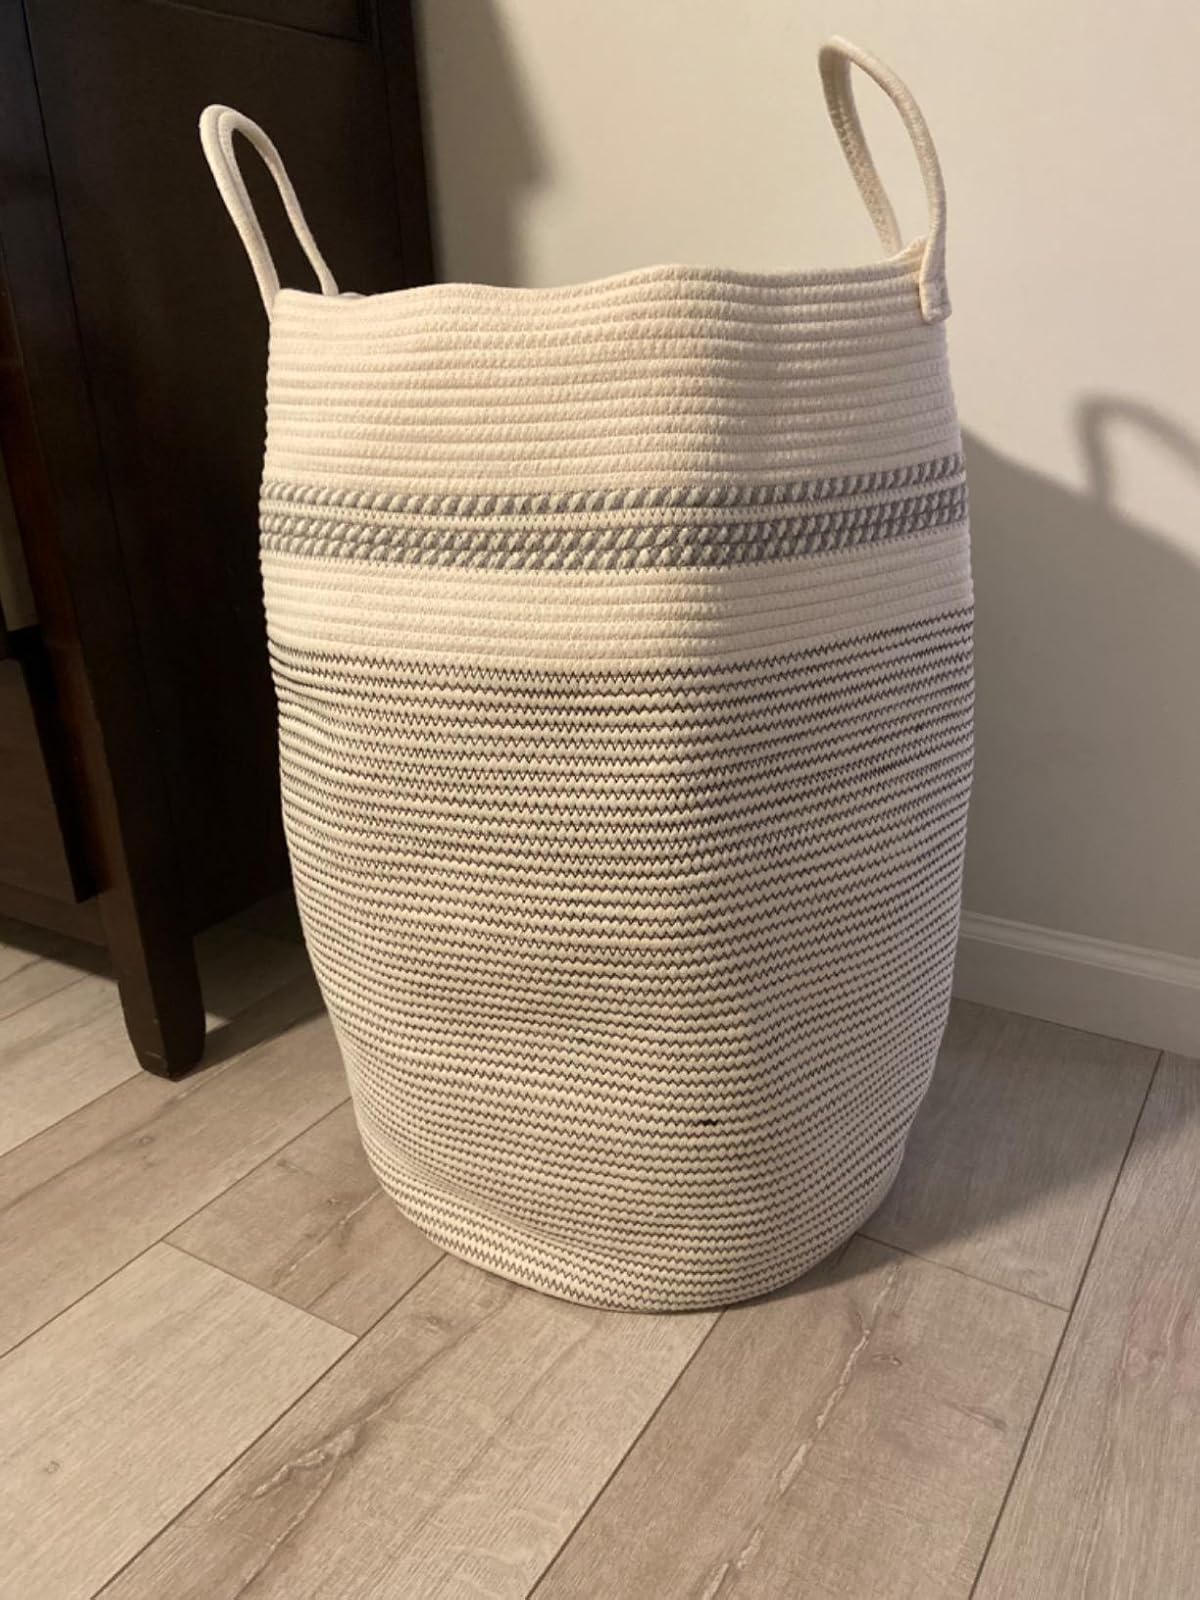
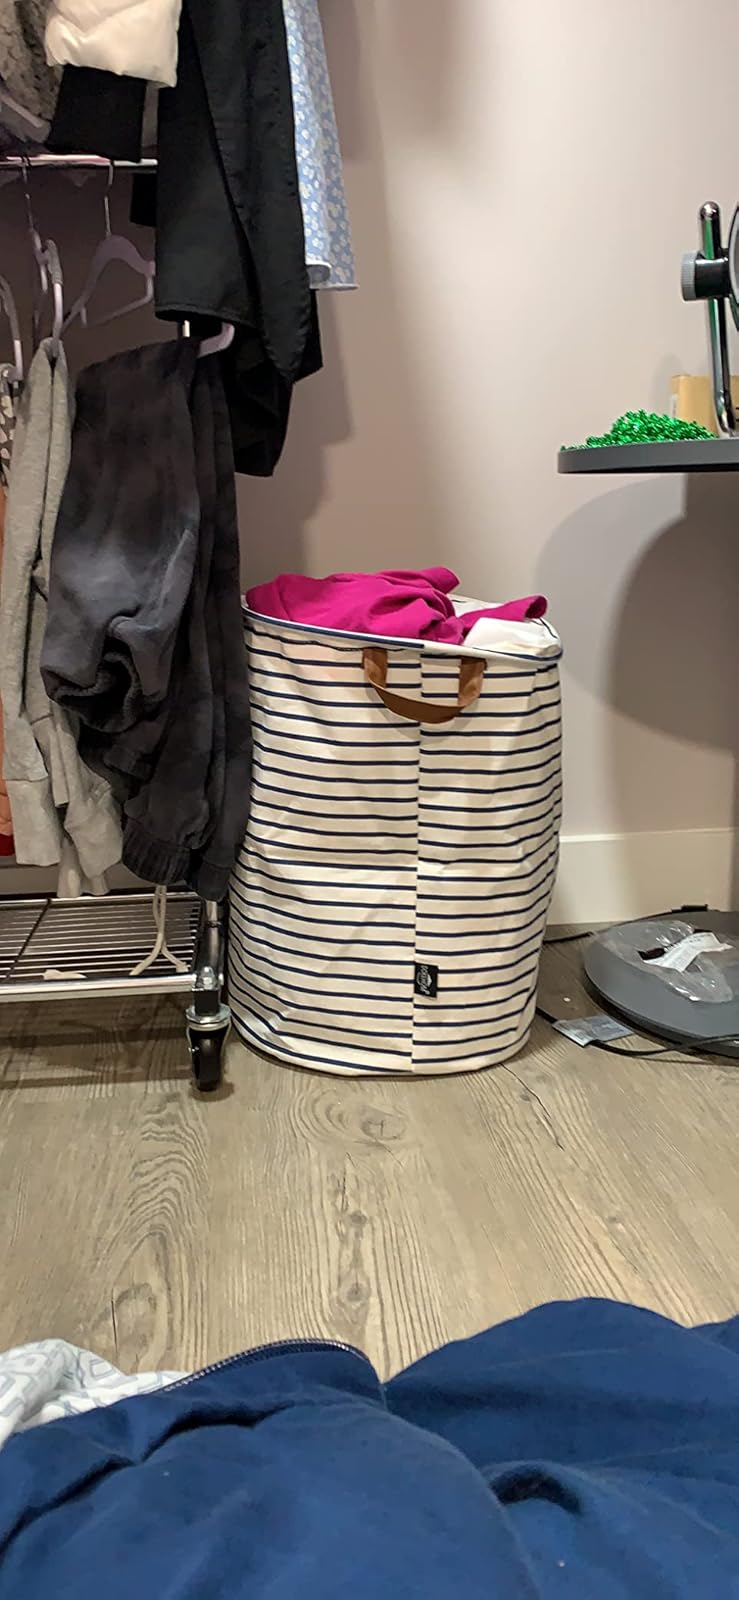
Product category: items_hamper
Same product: no